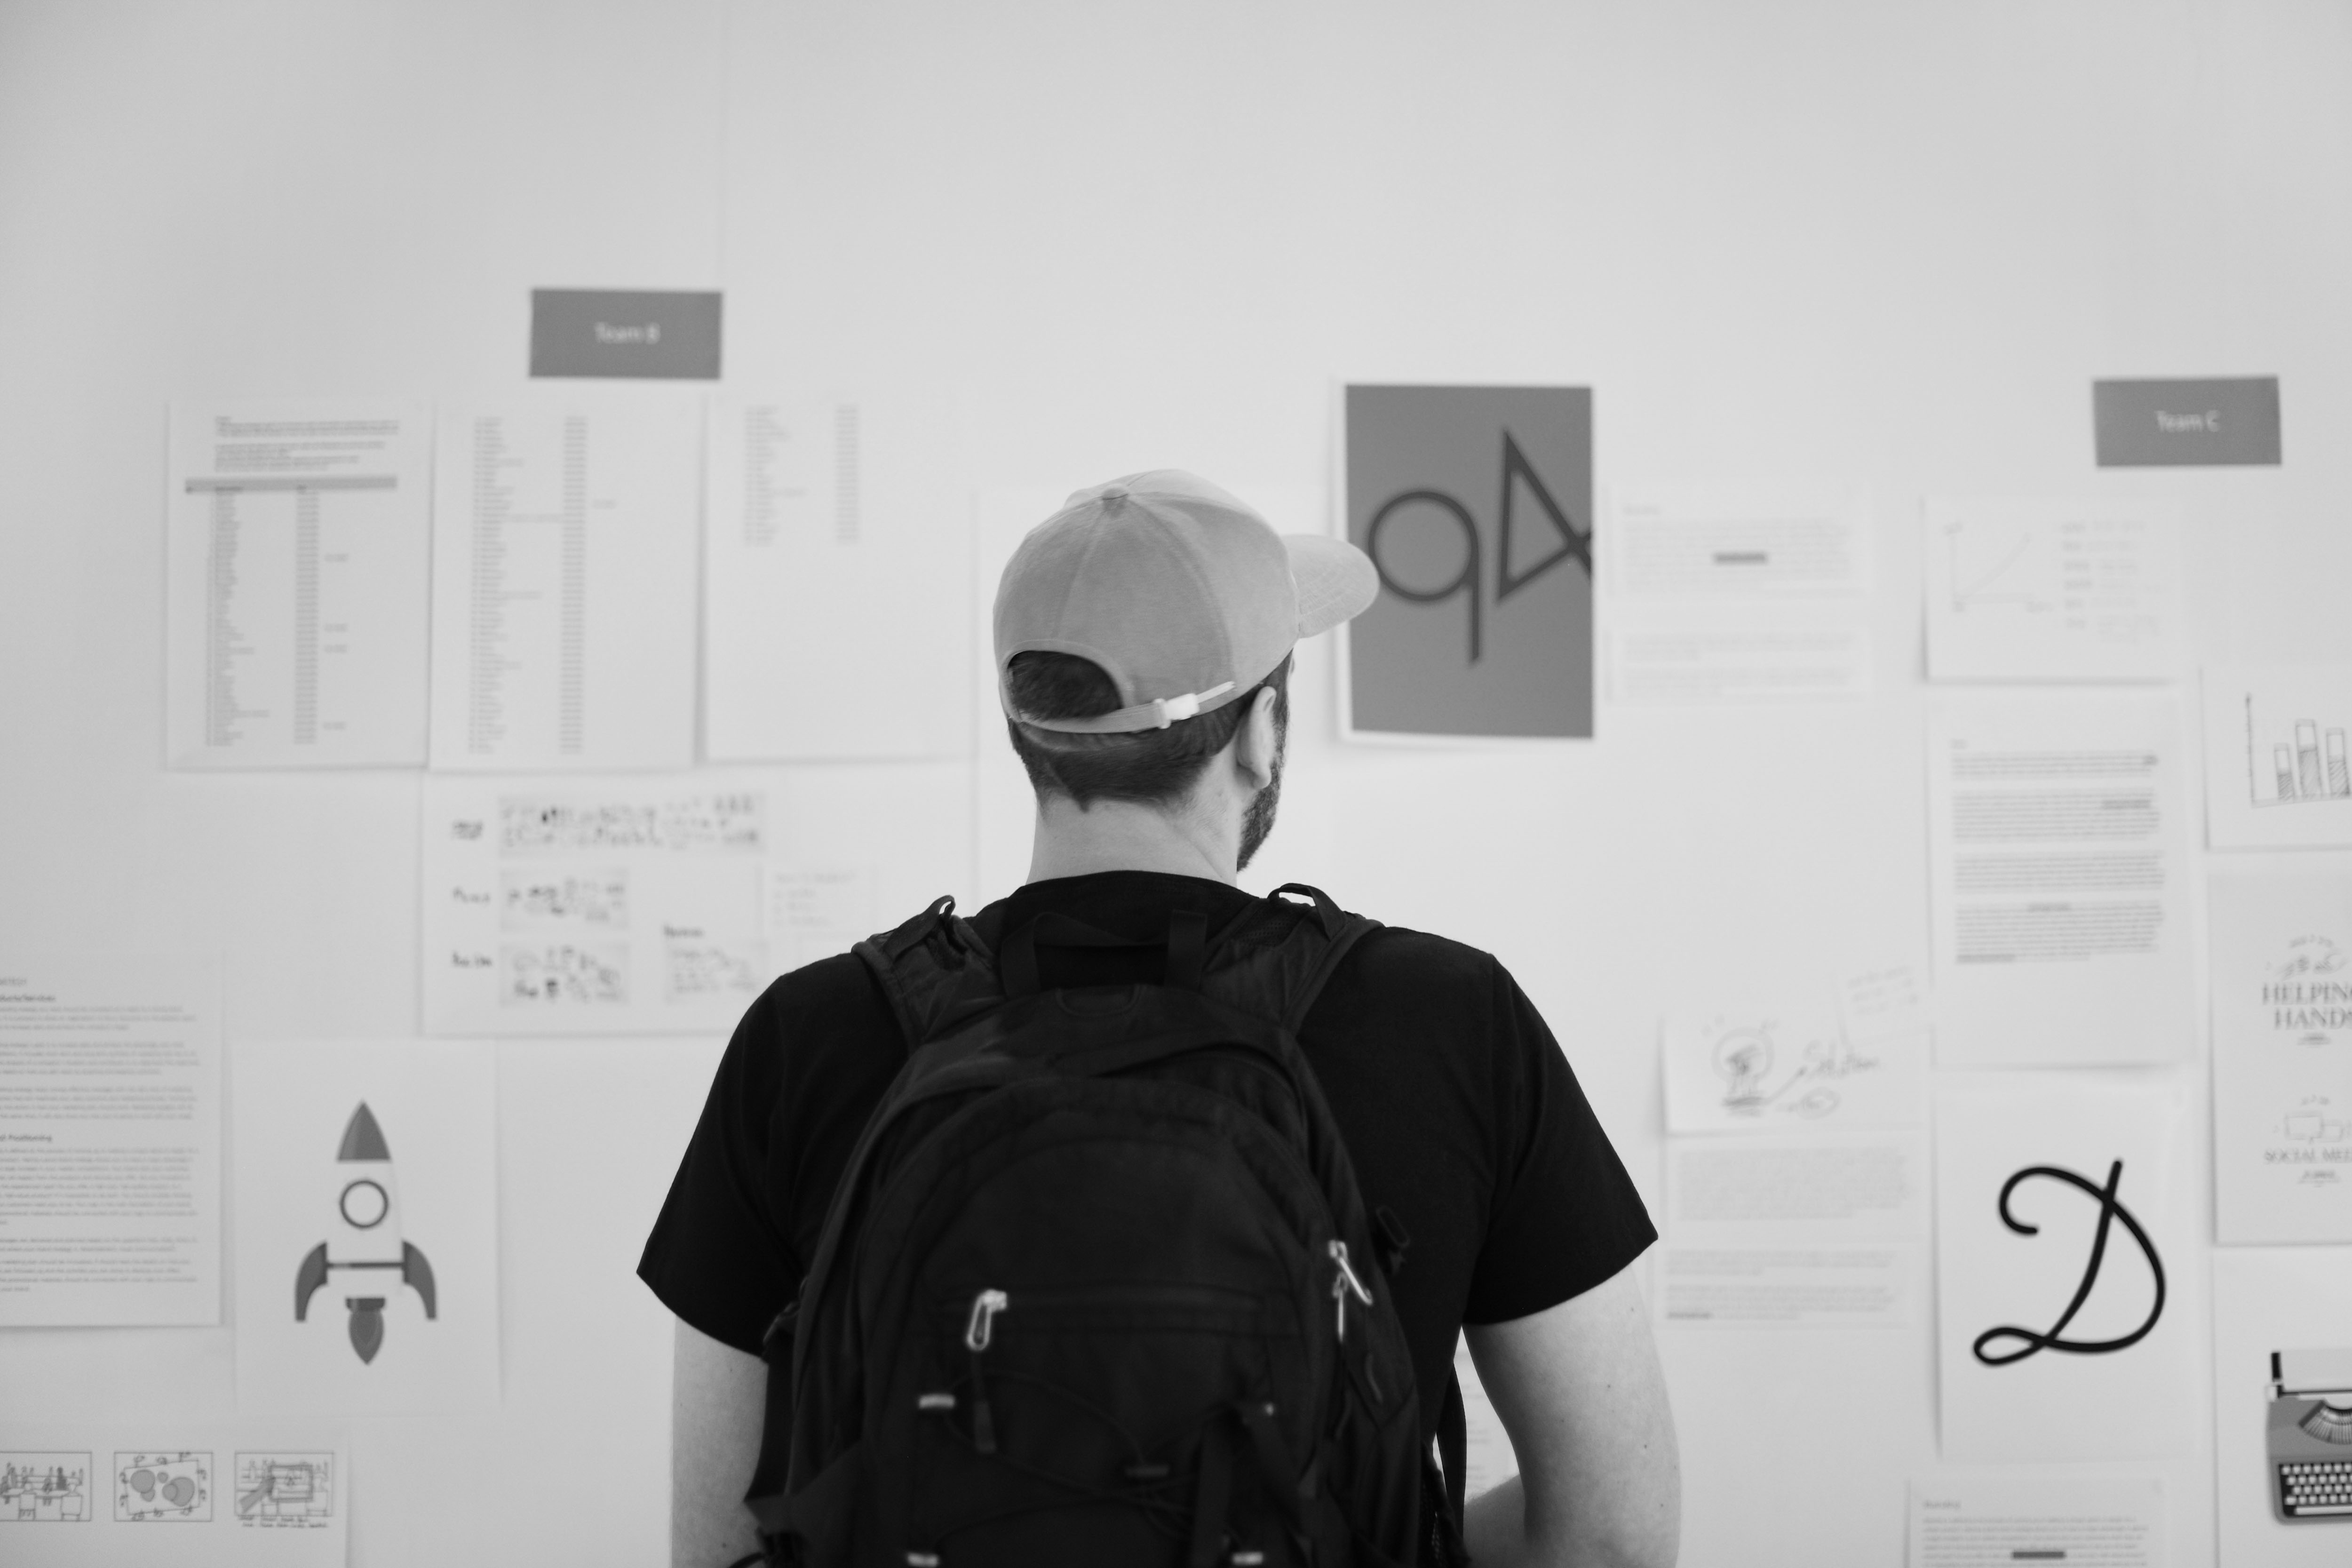
brainstorm, brainstorming, business, colleagues, company, corporate, coworking, creative, development, enterprise, entrepreneur, goals, group, ideas, information, management, meeting, mission, new business, office, people, performance, person, plan, present, presentation, productivity, progress, show, small business, solutions, startup, startup business, strategy, target, task, team, teamwork, vision, work, working, workplace, workshop, workspace, eyewear, photograph, black and white, vision care, glasses, photography, design, monochrome, monochrome photography, font, communication, human behavior, exhibition, art exhibition, brand